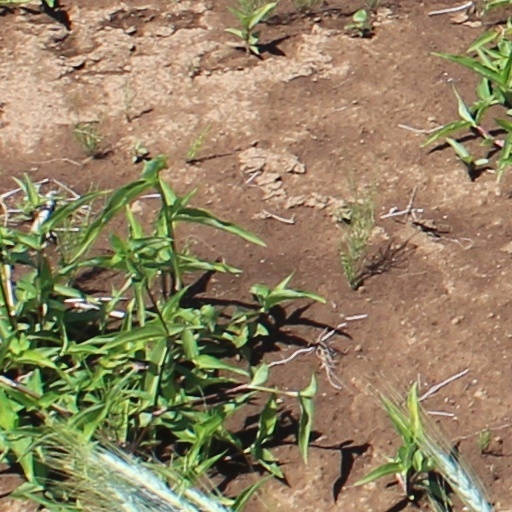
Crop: wheat